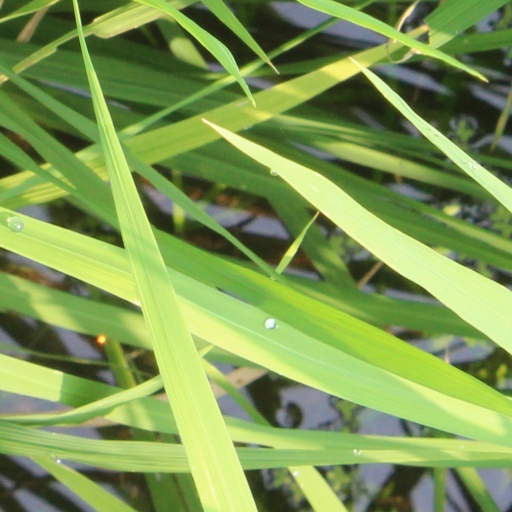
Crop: rice